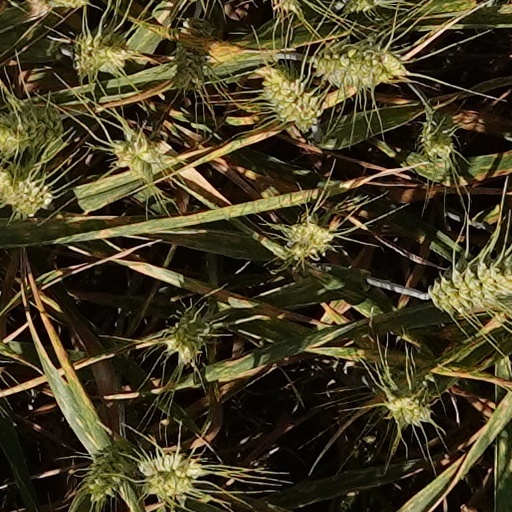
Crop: wheat